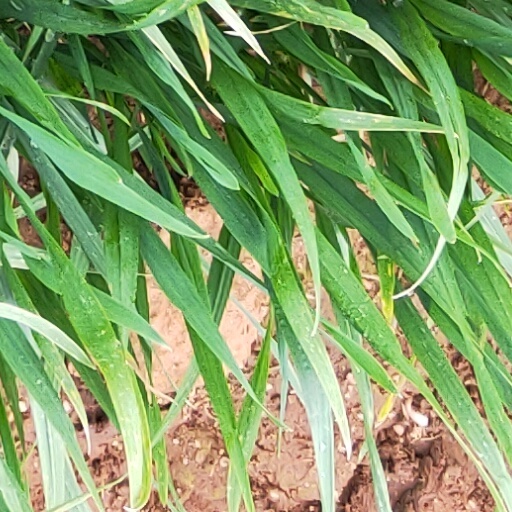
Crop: wheat